Rebecca Peterson

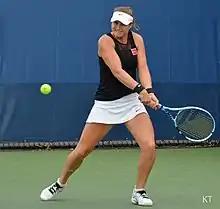
Peterson's backhand

Peterson is one of the most aggressive tennis players on tour. Her most significant shot is forehand, that she also stated in interview with Live Tennis Italy: "My best shot is the forehand and I try to play by always varying the shot and looking for new solutions." In another interview, Peterson's former coach Thomas Högstedt talked about his impression of Peterson: "Rebecca knows a lot about how she feels herself, other big players maybe more just see how they beat the opponent – if you win the first set then you put in extra gear and decide. It is easy to feel after you are nervous or tired, but the best do not think so much about how they themselves feel. They only think about how to mentally crack the opponent. It's something she needs to work on. I think that bit is very important." Speaking about her game, Hogstedt says: "She has an incredibly good forehand, plays a bit like a men's player with quite a lot of topspin... Very serious, incredibly well trained." Her dad, Mart Peterson, who has also been her coach for most of her career, says: "Hogstedt has helped my daughter a lot and made her tougher. It has been a lot of help. She has become tougher against herself and tougher against her opponents."